Latrun

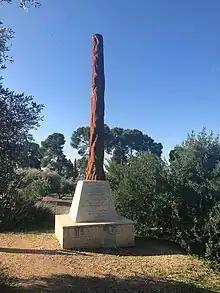
Artwork outside the Latrun Trappist Monastery in Jerusalem

The Latrun monastic community allowed two communities, Neve Shalom/Wahat as-Salam and an affiliate of the , to be established on its land.